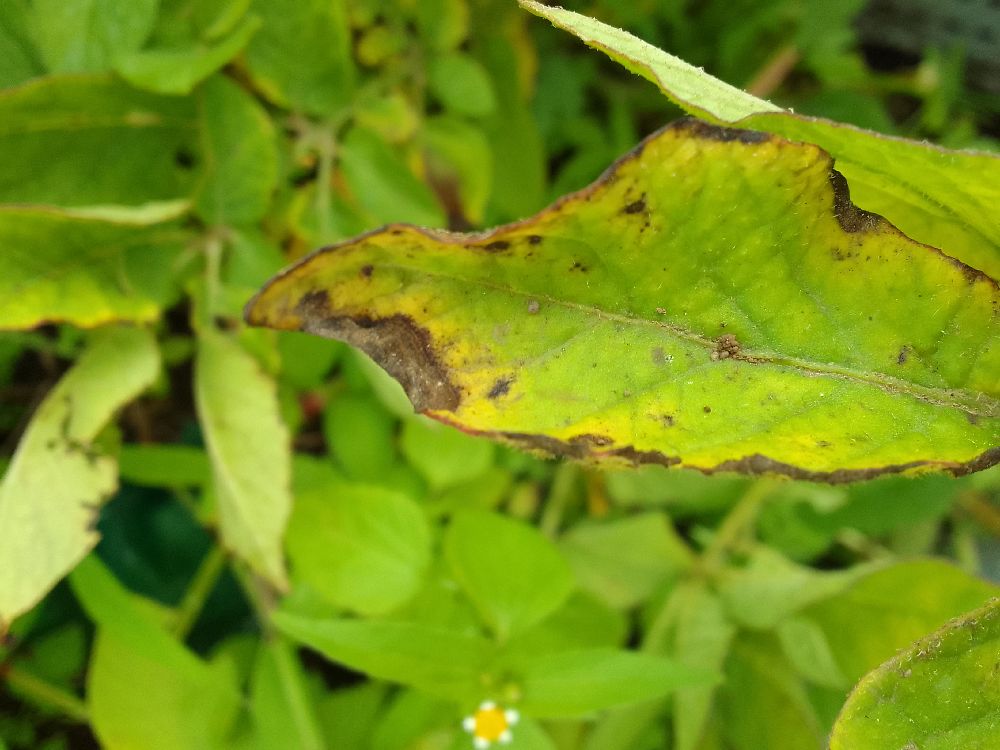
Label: Early blight